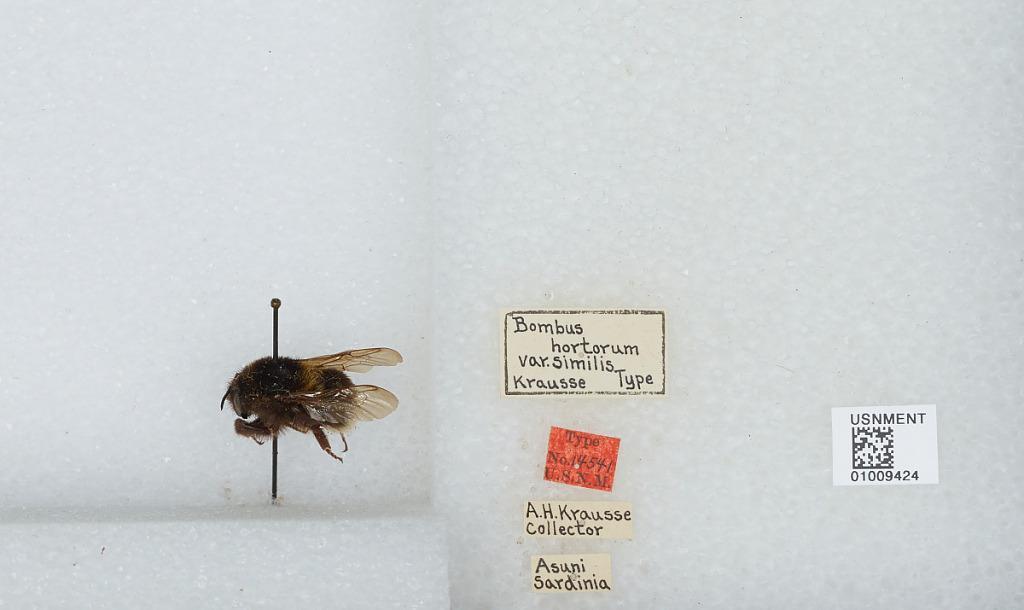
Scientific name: Bombus (Megabombus) hortorum similis Krausse
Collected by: Krausse
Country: Italy
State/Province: Sardinia
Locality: Asuni